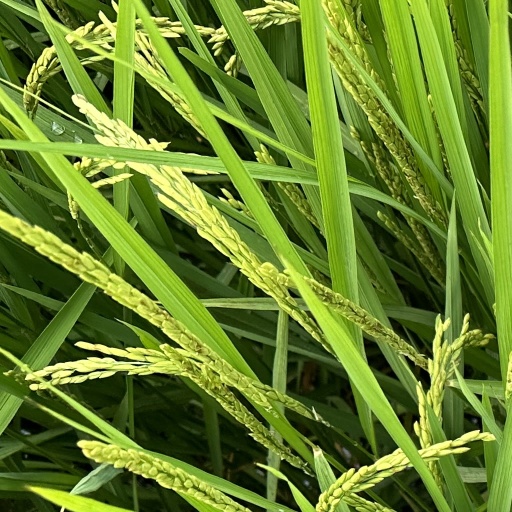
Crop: rice